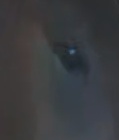
Face region: eyes (orbital_tightening_and_eye_area)
Pain indicator: not_present